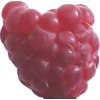
Label: raspberry